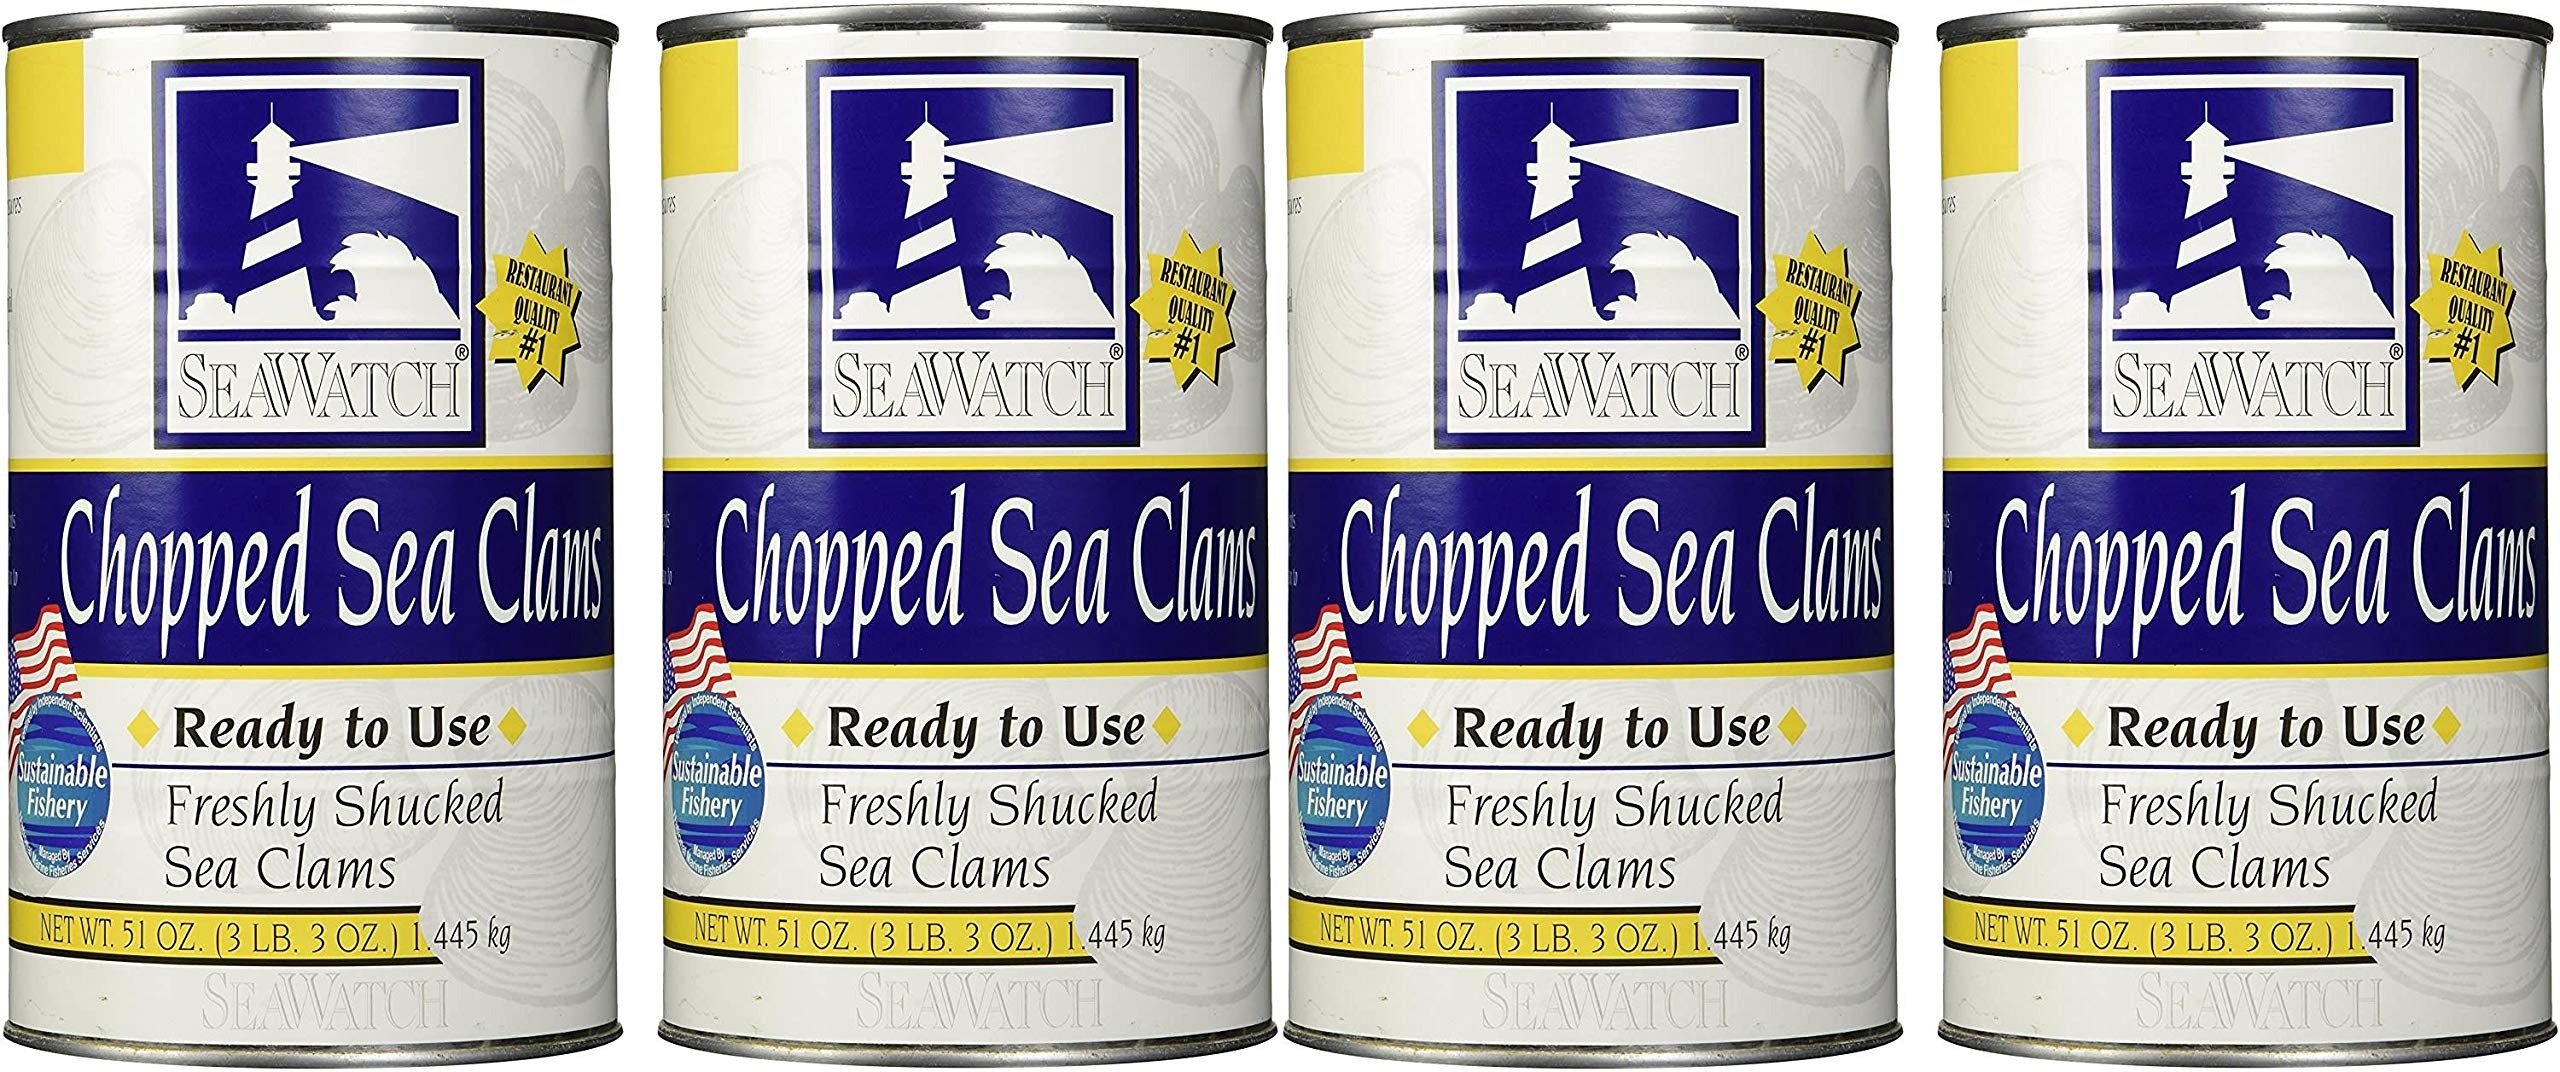
Item Name: Chopped Sea Clams 2/51 Oz. (Basic pack) Pack of 2
Value: nan
Unit: None

Price: 27.59